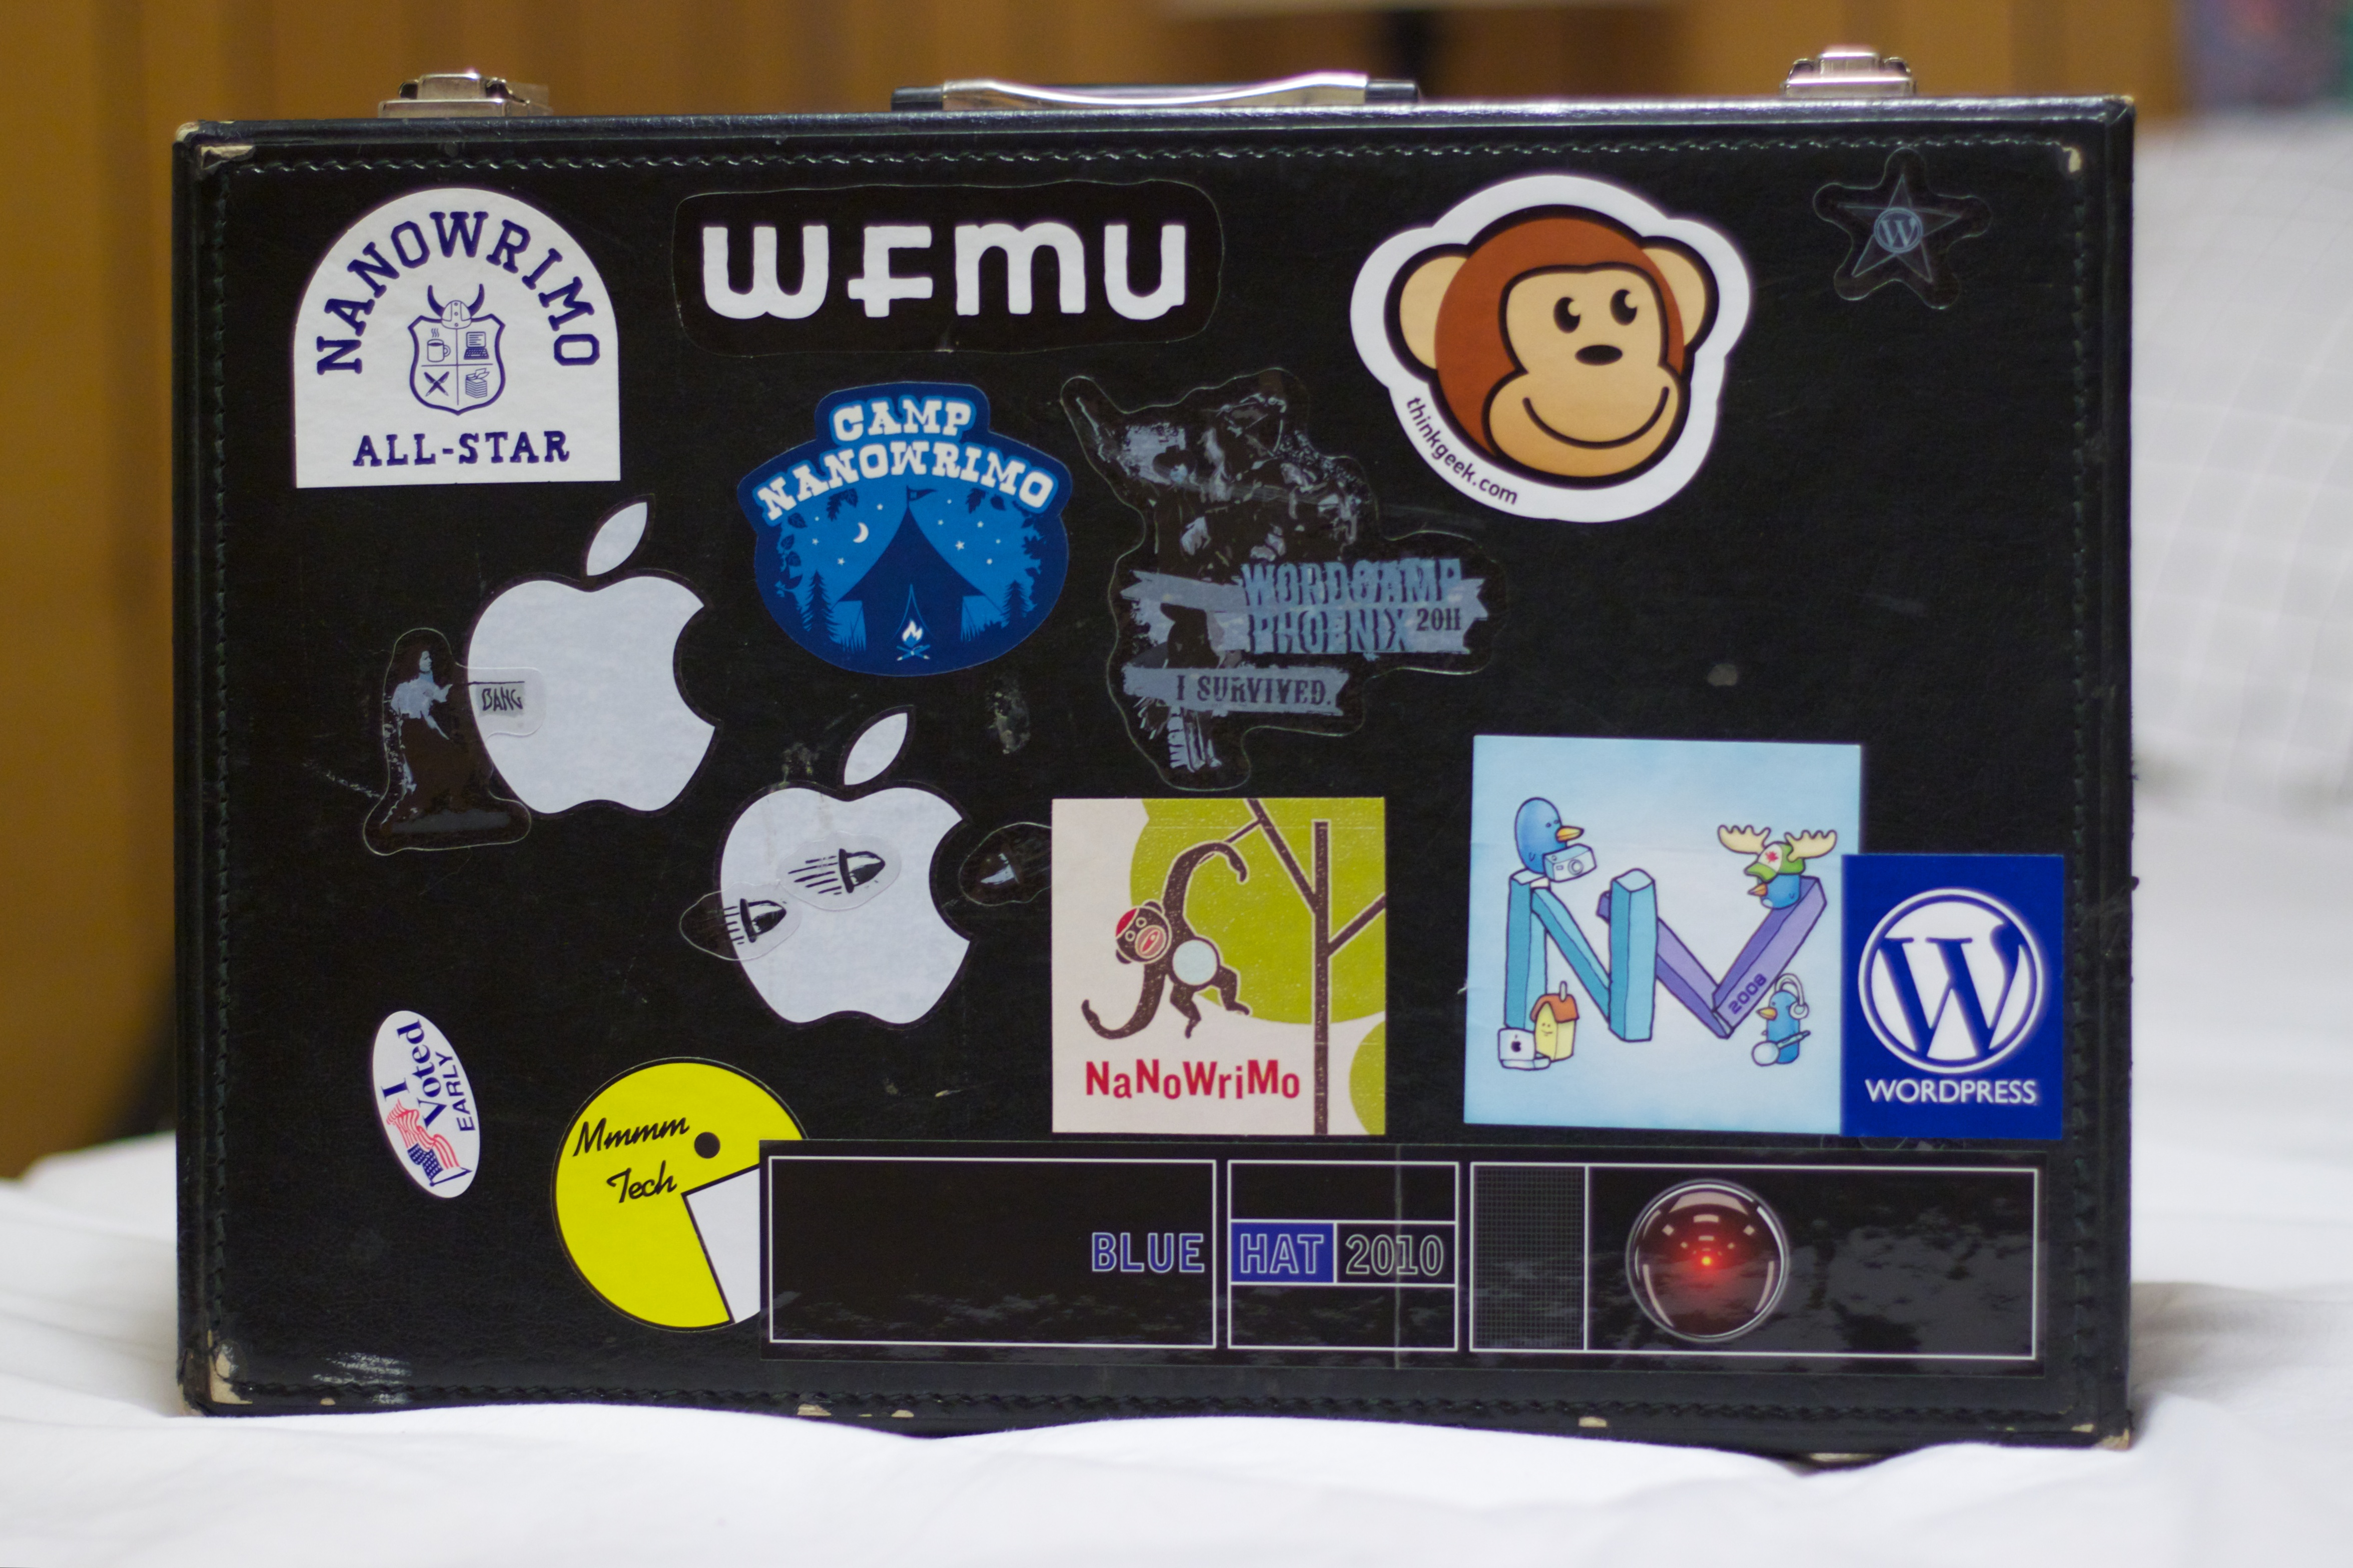
gadget, art